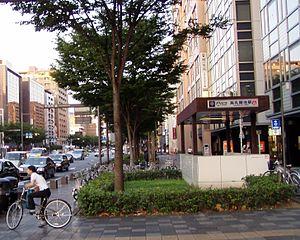
Karasuma-Oike est une station du métro de Kyoto dans l'arrondissement de Nakagyō à Kyoto. Elle est située au croisement des lignes Karasuma et Tōzai.